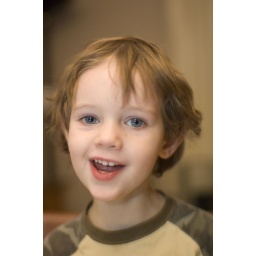
Geoff goofing in front of the boys computer